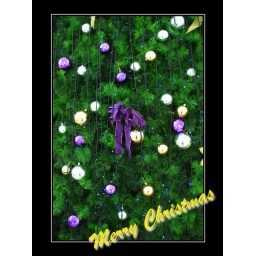
Detail of the 2007 Christmas tree in the lobby of Taipei 101, currently the tallest functional building in the world.December 2007